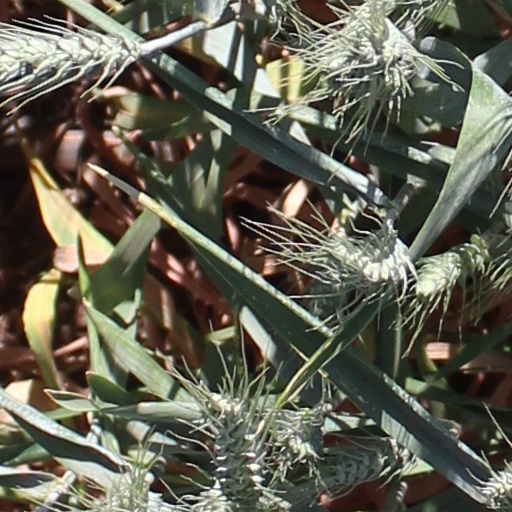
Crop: wheat